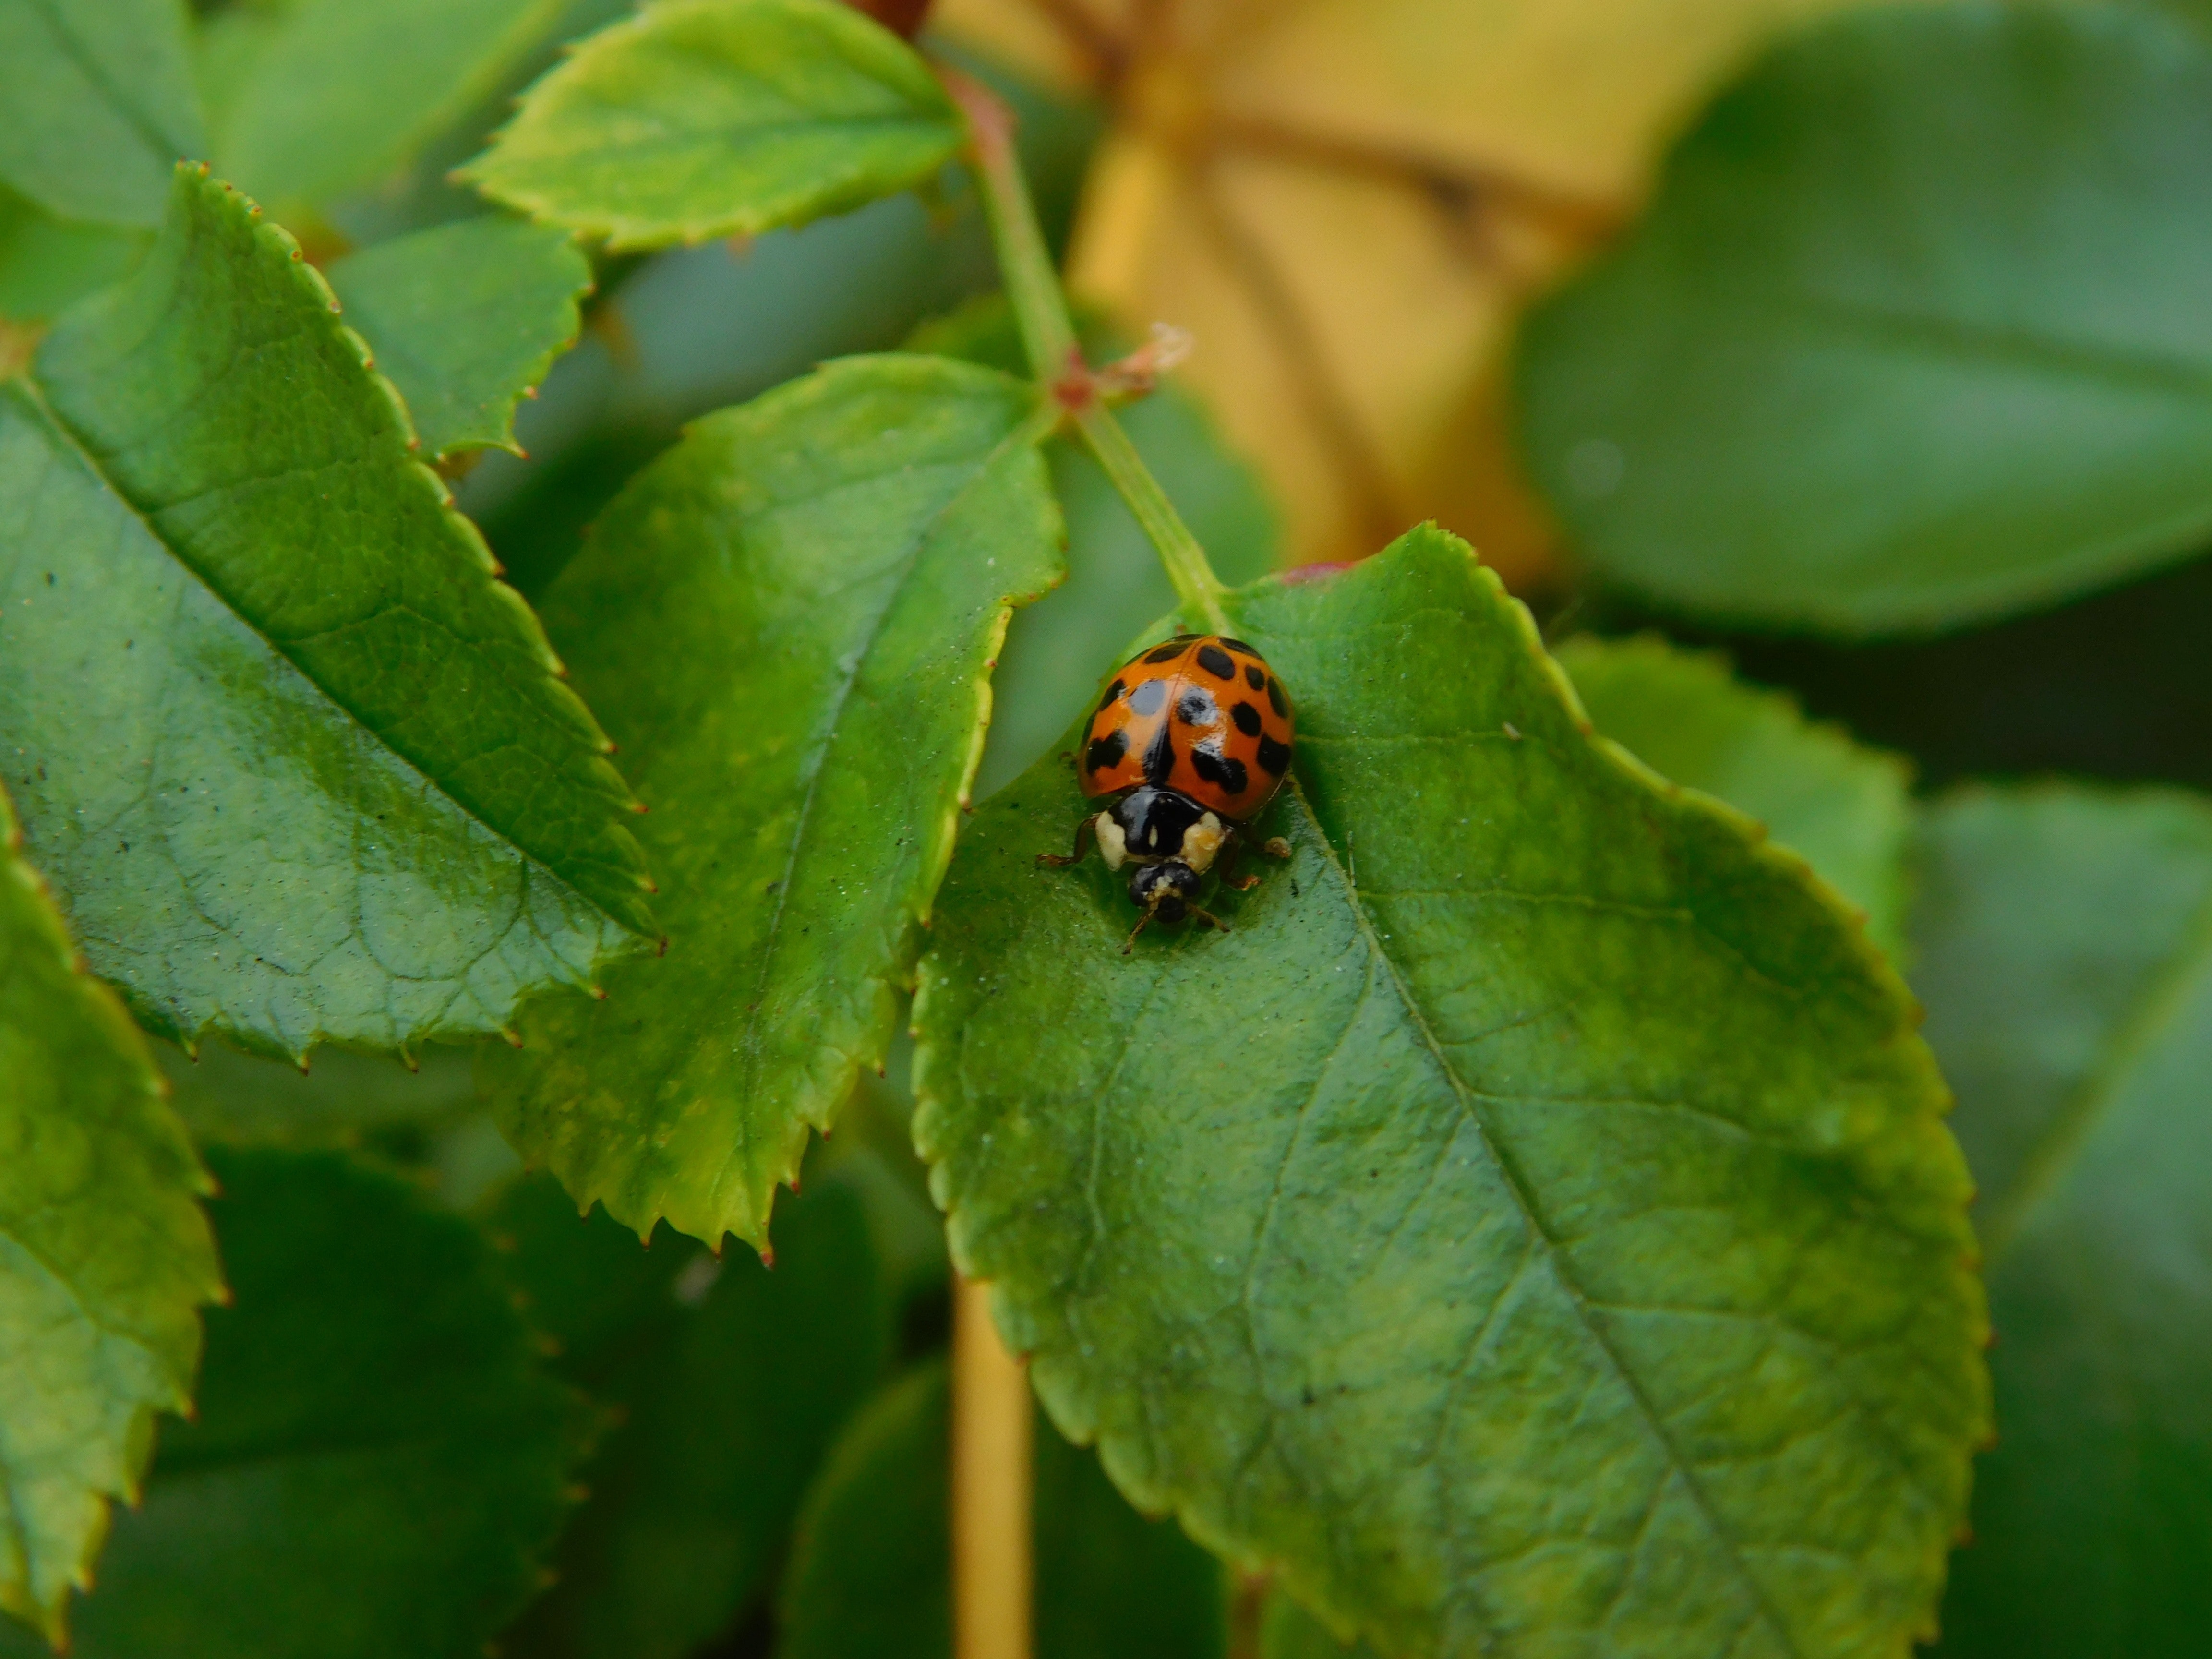
leaf, insect, ladybug, green, beetle, macro photography, plant, close up, invertebrate, flower, leaf beetle, pest, organism, photography, adaptation, plant stem, bug